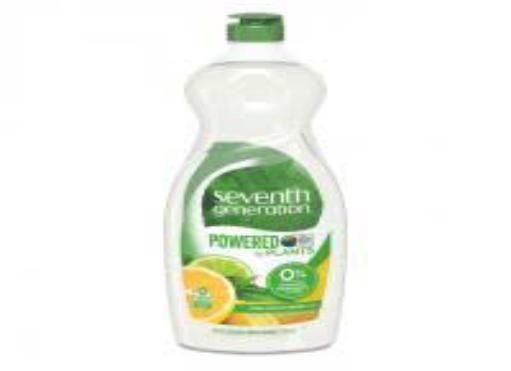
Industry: Necessities